Silberschlag (crater)

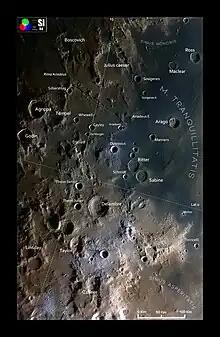
The crater area in a Selenochromatic format Image (Si)

Silberschlag is a small, circular Impact crater in the central portion of the Moon. It was named after German astronomer Johann Silberschlag. It lies between the craters Agrippa to the southwest and Julius Caesar to the northeast. Silberschlag is bowl-shaped and is joined at the northern rim by a small ridge.